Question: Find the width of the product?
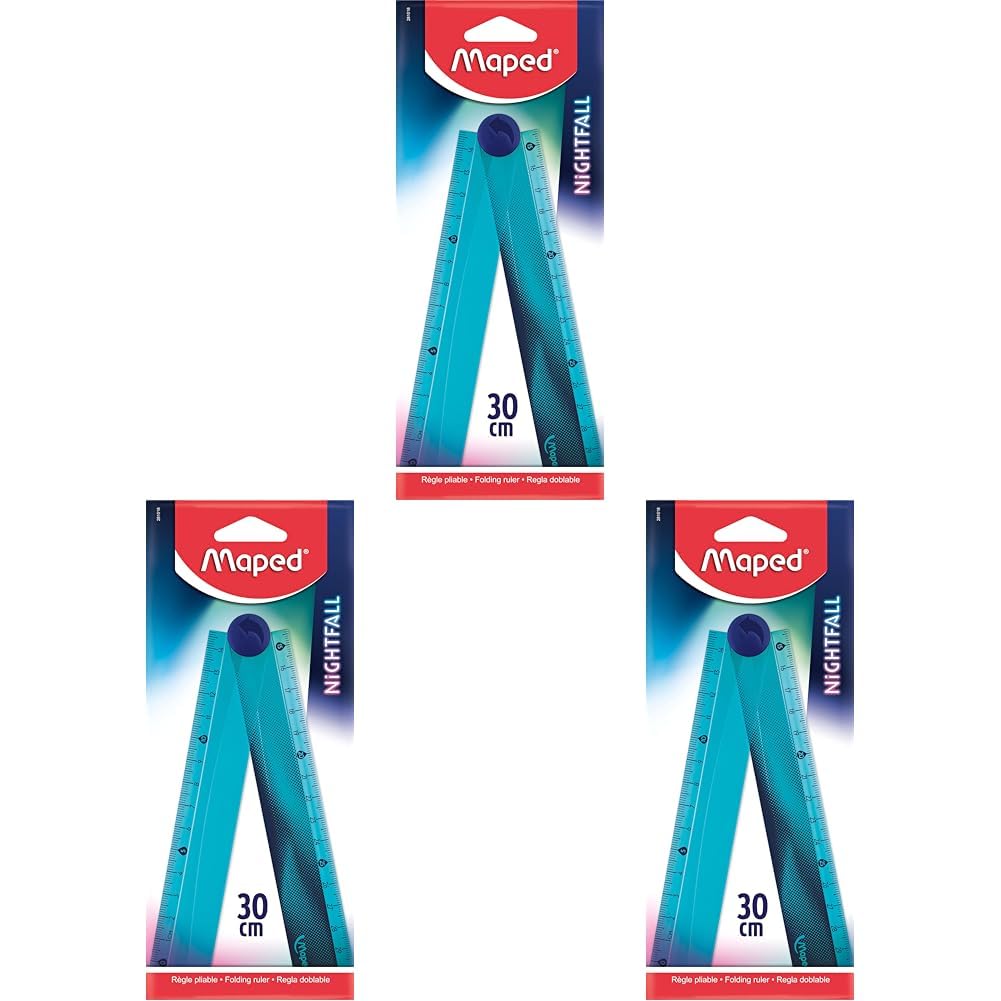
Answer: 30.0 centimetre